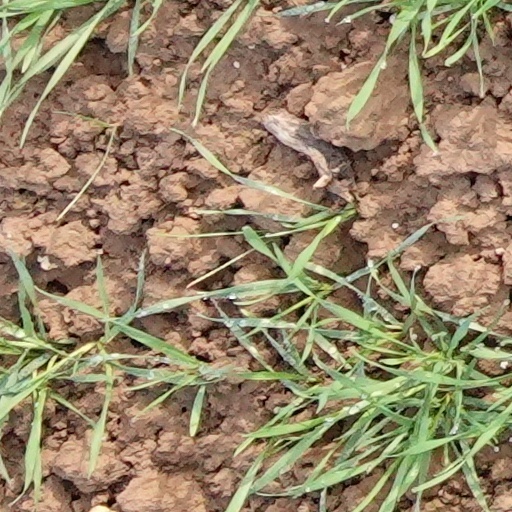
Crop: wheat